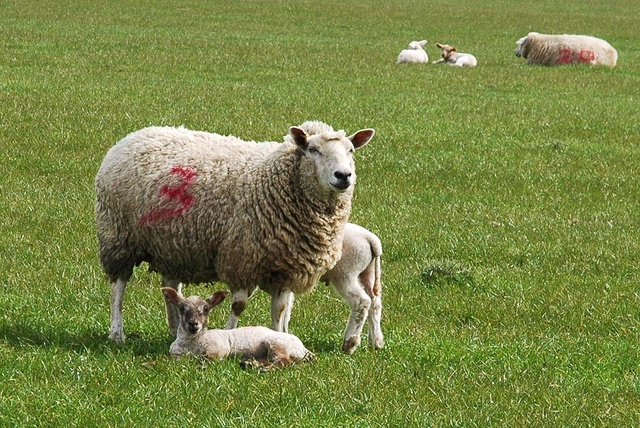
A group of sheep sitting with blood on the fur
A adult lamb with 2 little lambs standing in the grass and another adult lamb laying in the grass with 2 young lambs.
A spray painted adult sheep and her offspring
A white sheep has a red mark on it.
A picture of some animals in the grass.